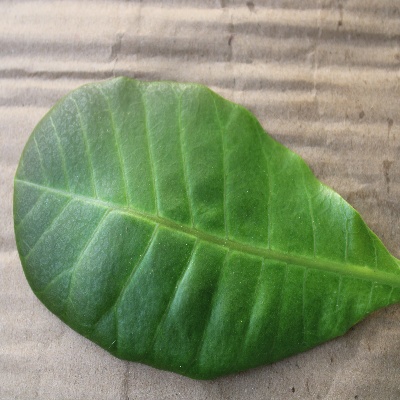
Crop: Cashew
Condition: healthy